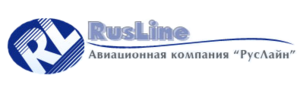
RusLine est une compagnie aérienne russe, dont le siège est à Moscou. Elle est spécialisée dans les vols intérieurs en Russie mais dessert quelques destinations en Europe de l'Est, au Proche et au Moyen-Orient. La compagnie effectue tant des vols réguliers que vols charters.